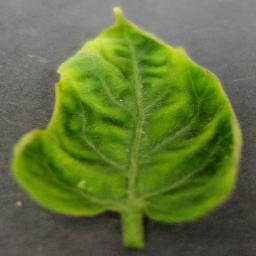
Label: Tomato___Tomato_Yellow_Leaf_Curl_Virus